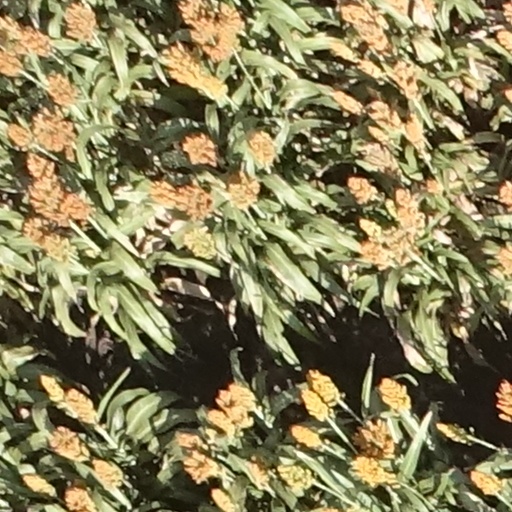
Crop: sorghum